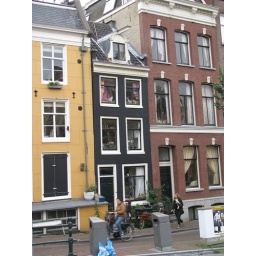
&amp;quot;I am black and smaller but my yellow and red-brown brothers stand by me&amp;quot;.